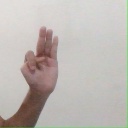
अक्षर: भ